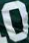
Number: 0